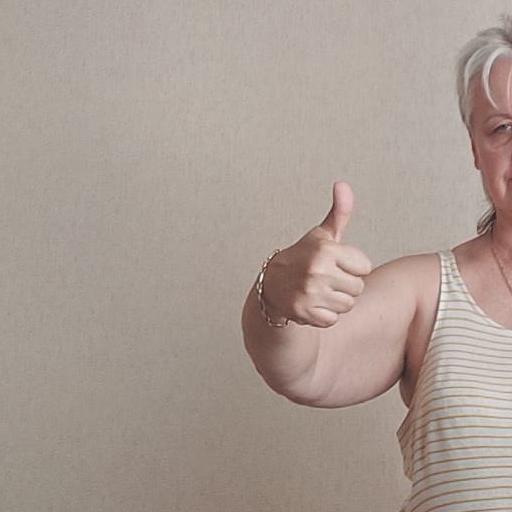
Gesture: like